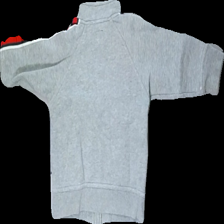
View: back
Type: Sweater
Category: Children
Brand: Gap
Colors: Multicolor, Grey, Red, White
Material: 100% cotton
Pattern: Logo print
Cut: Regular
Size: 92
Season: All
Price range: 100-150
Recommended usage: Reuse